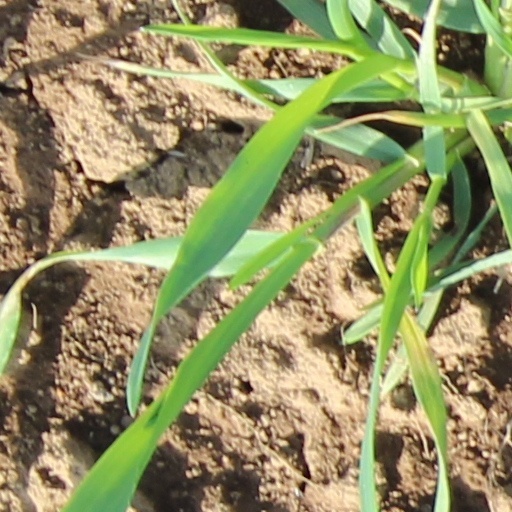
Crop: wheat